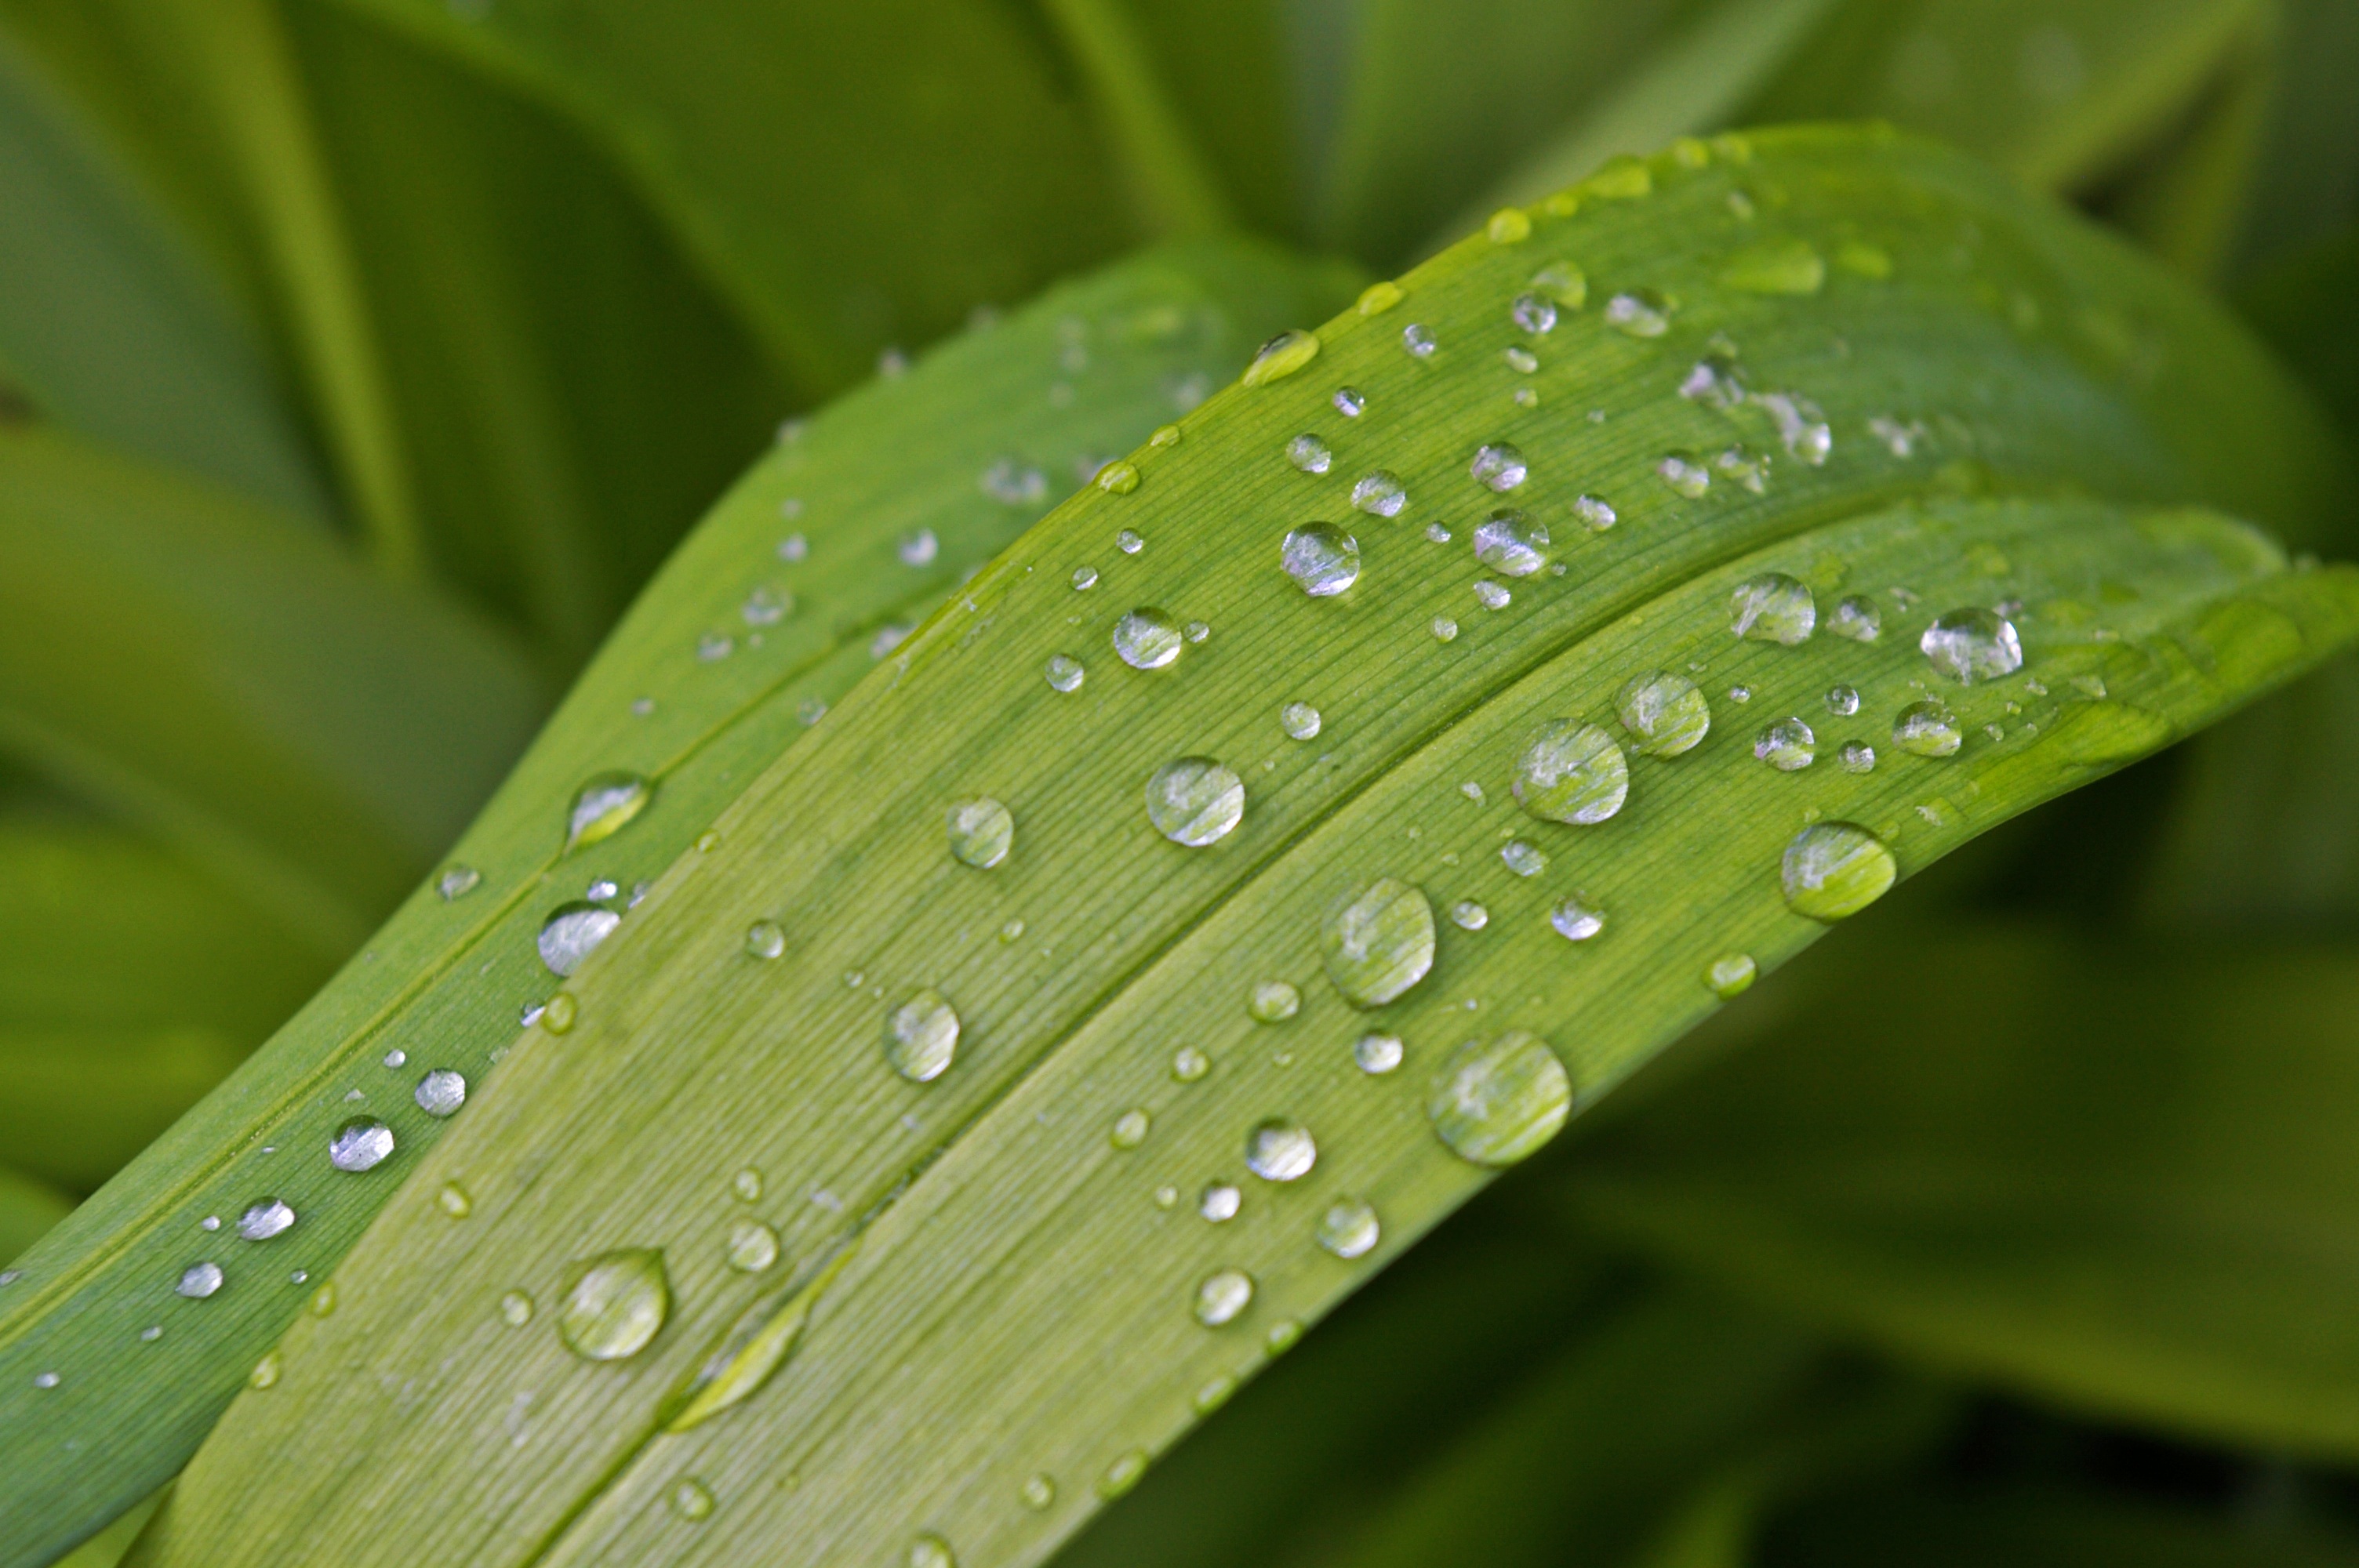
water, nature, grass, drop, dew, plant, photography, sunlight, rain, leaf, flower, petal, bloom, raindrop, wet, spring, green, weather, botany, rest, garden, close, flora, drip, close up, seasons, mood, drop of water, daylily, moisture, macro photography, beaded, plant stem